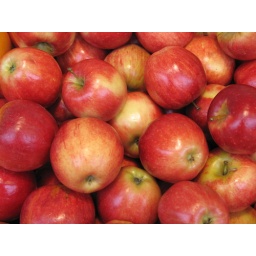
The apple is the pomaceous fruit of the apple tree, species Malus domestica in the rose family Rosaceae.